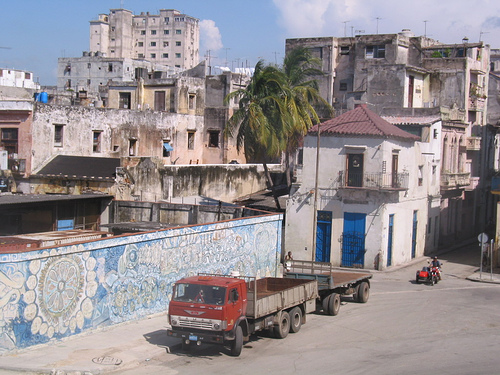
A large transport truck driving down a street.

A red truck in street next to wall and buildings.

A street scene with a truck and trailer in the foreground.